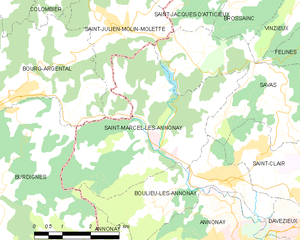
Carte des communes françaises: Saint-Marcel-lès-Annonay